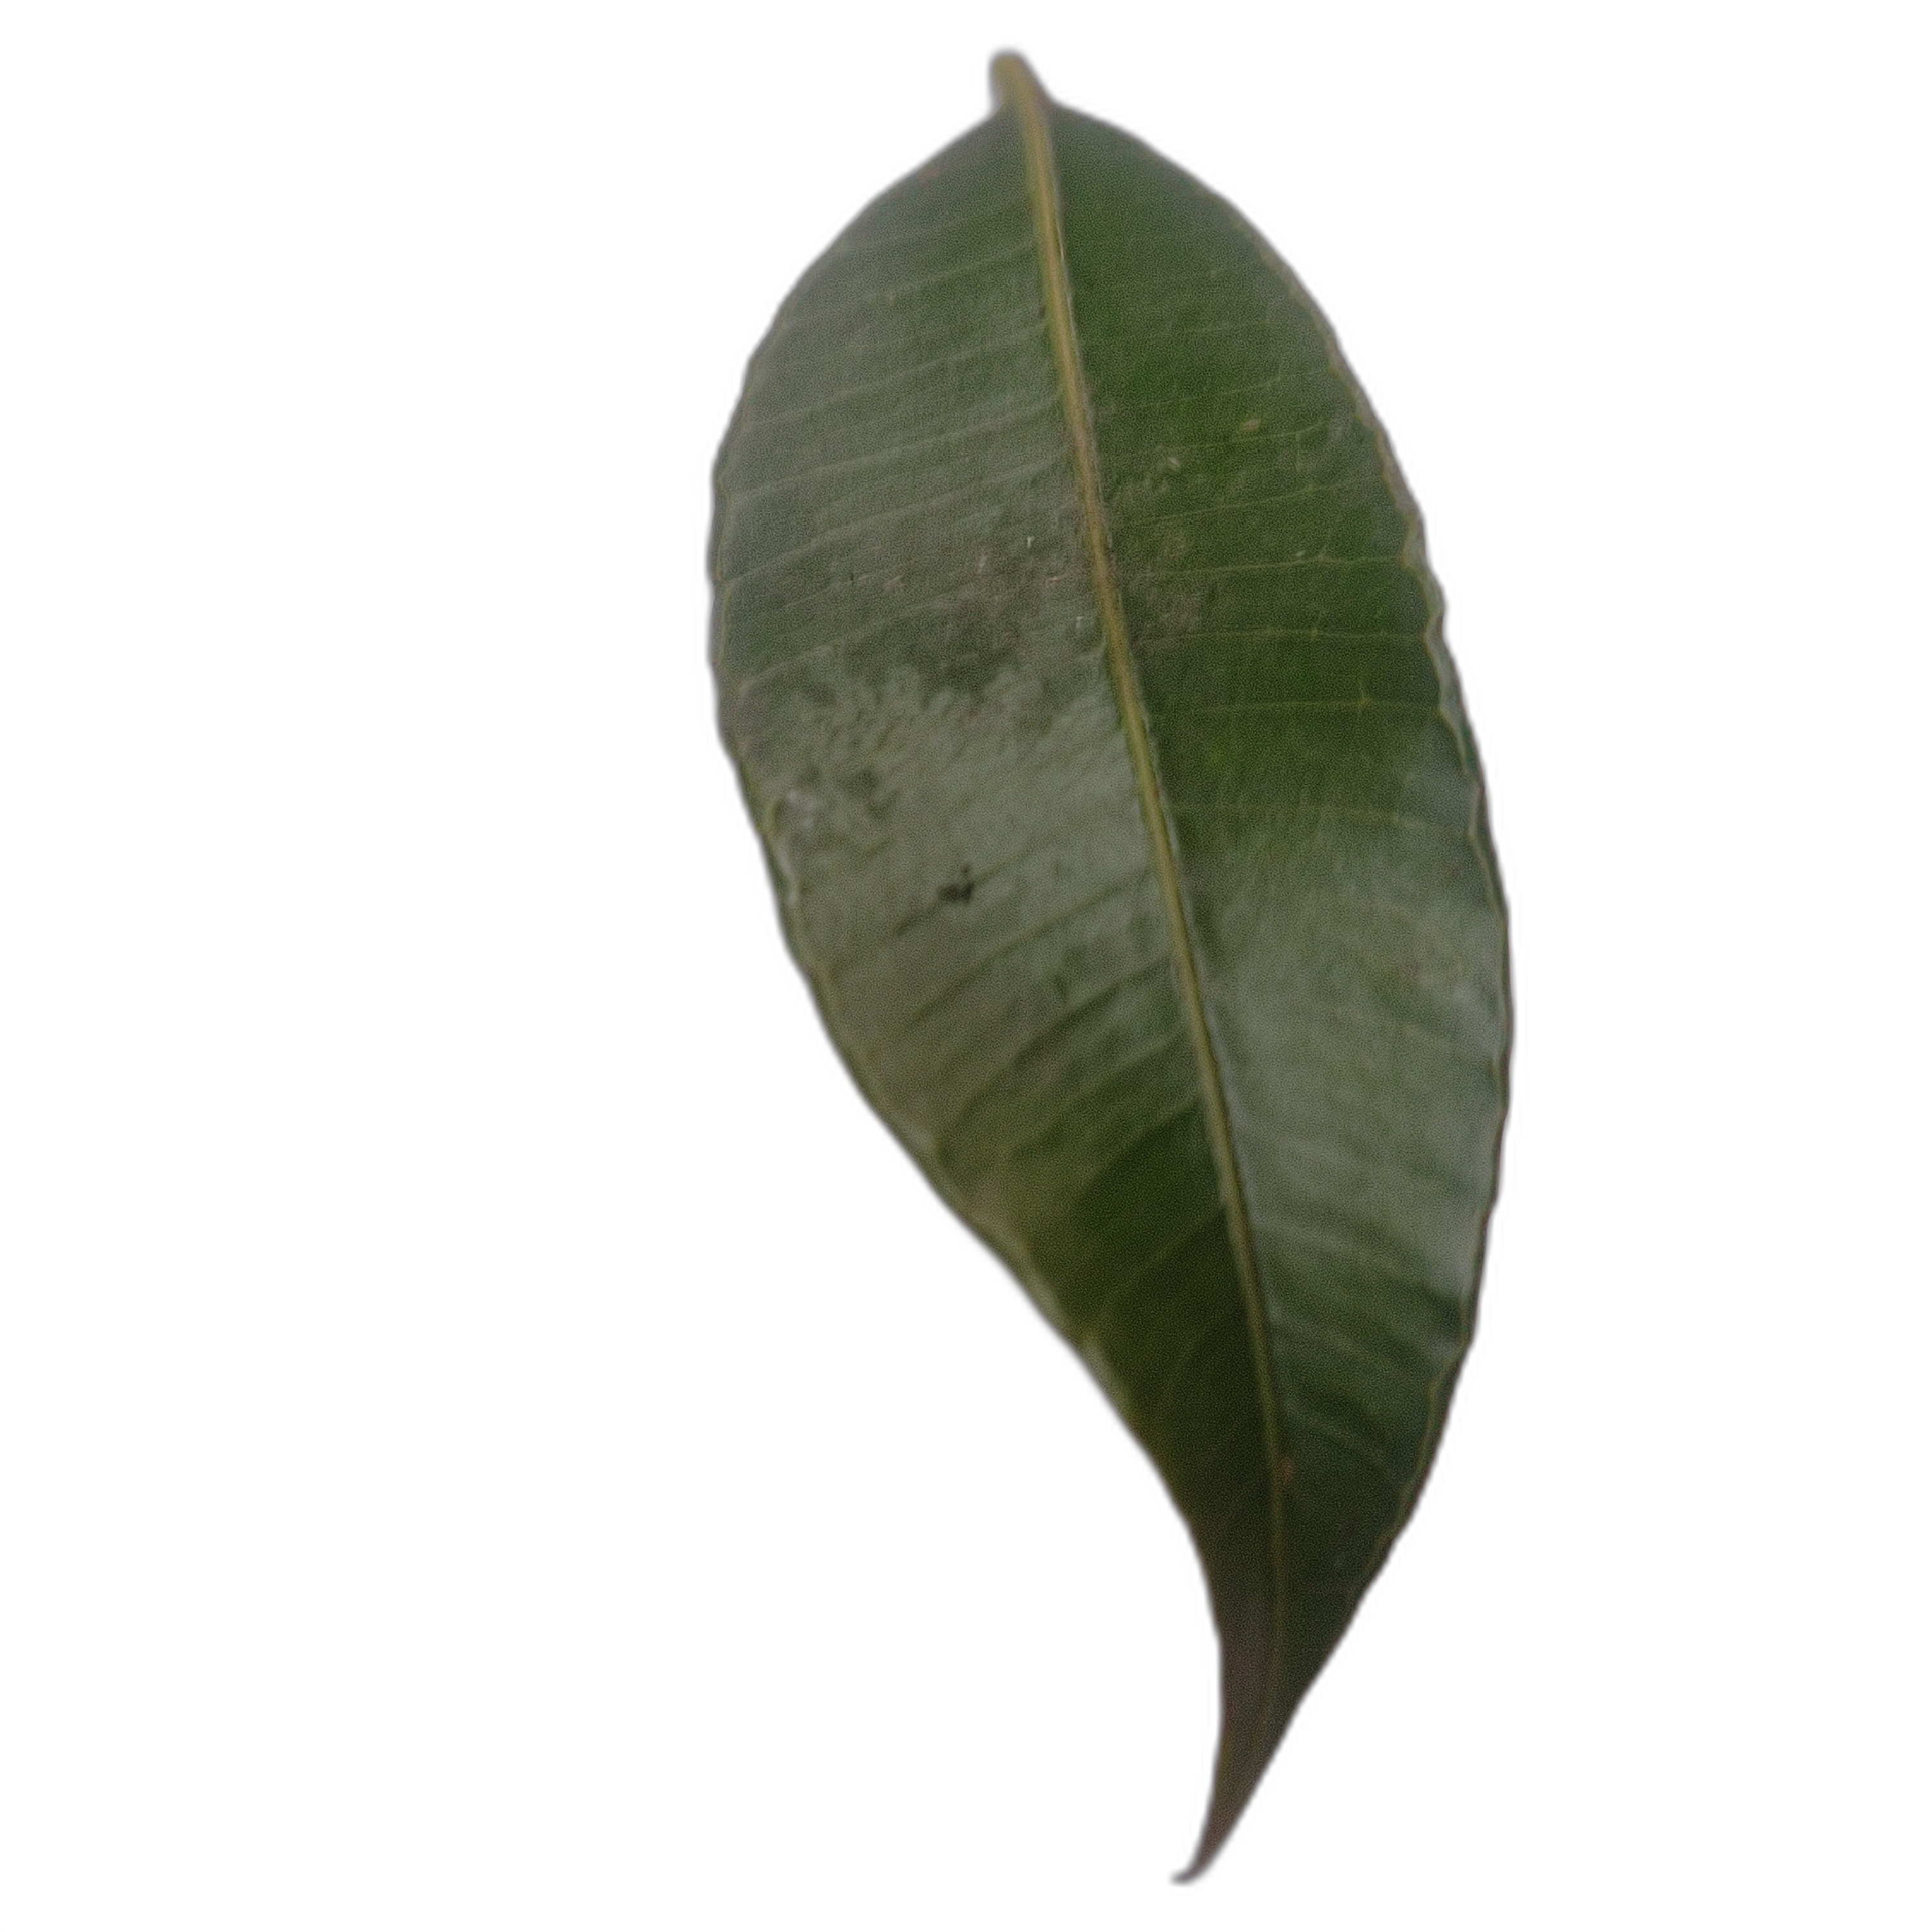
Label: healthy